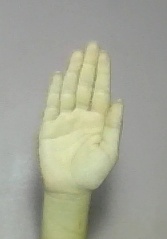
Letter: seen